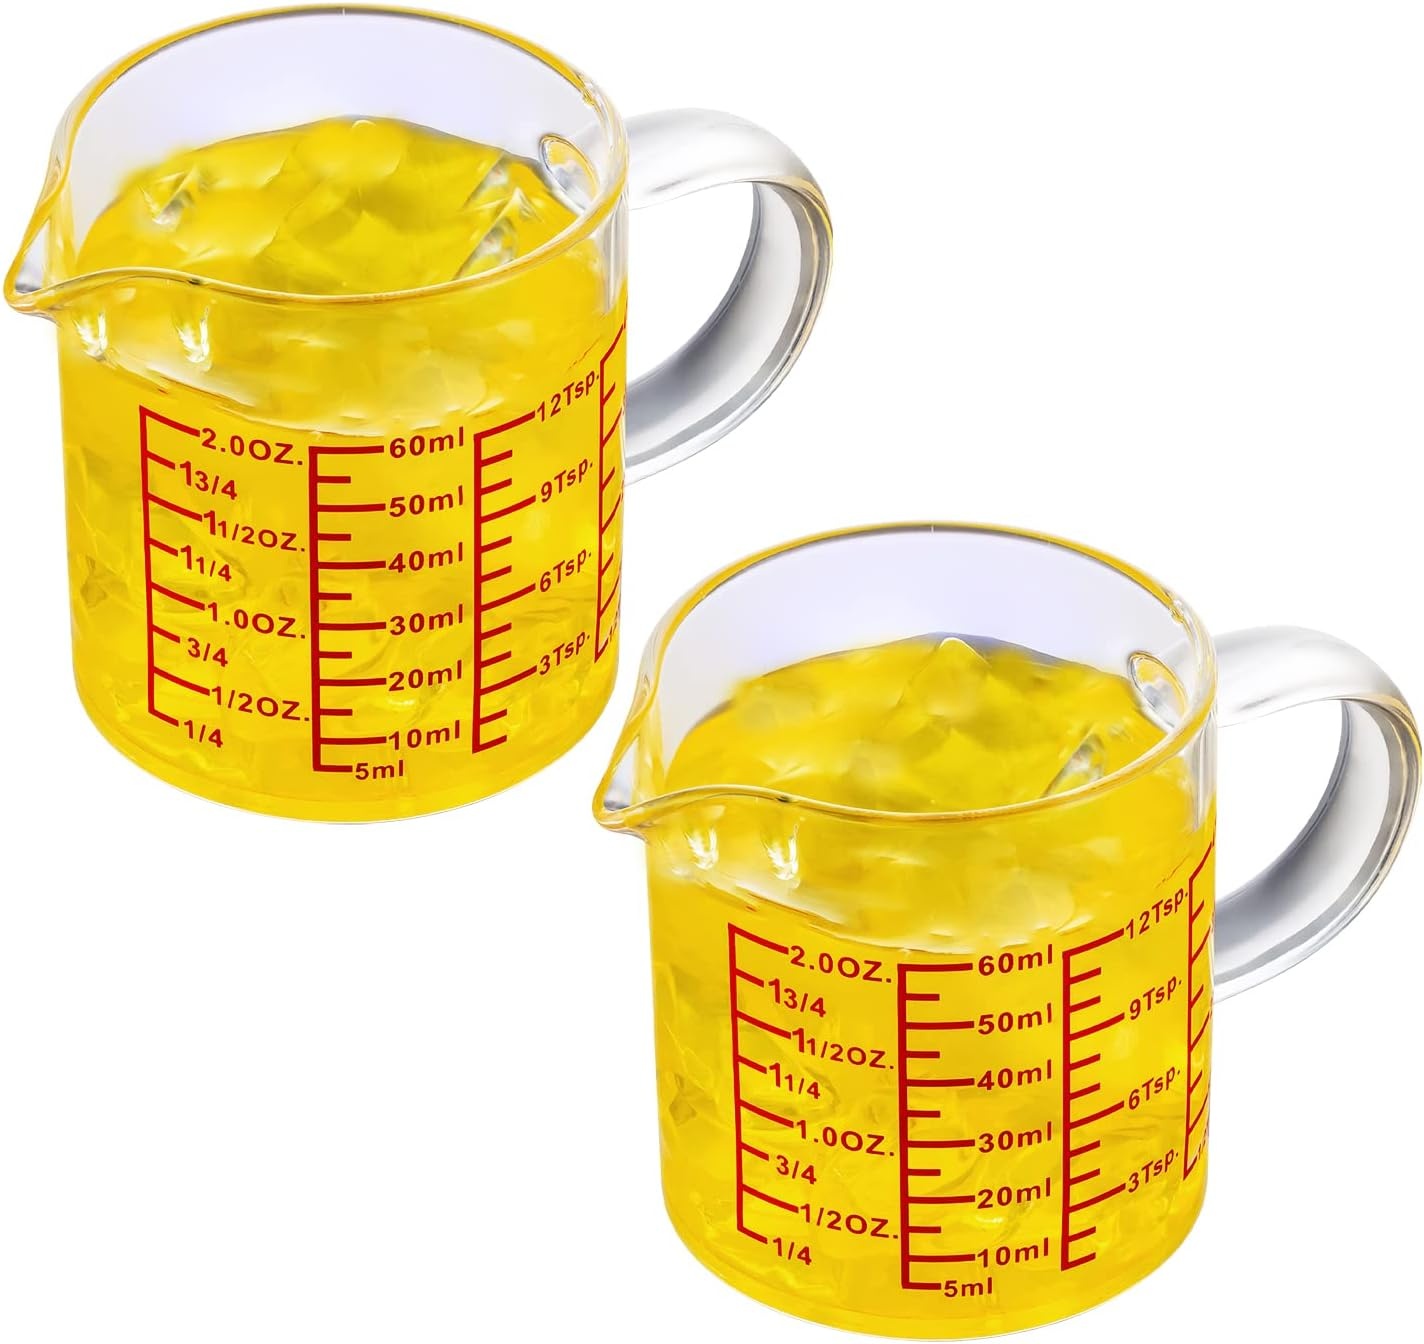
Measure Glass -[Insulated handle | V-Shaped Spout]-Made of High Borosilicate Glass Measuring for Kitchen or Restaurant, Easy to Read, 60 ML (2 Oz) 丨(2 Pack)
Overview Color : Clear Material : High Borosilicate Glass Capacity : 2 ounces Brand : Ackers BORO3.3 Item dimensions L x W x H : 4.1 x 3 x 3.74 inches About this item MORE ACCURATE MEASUREMENTS: The package contains 2Pcs measuring glasses.This small size glass features easy-to-read and finer lines, making every measurement just what you need. STURDY CONSTRUCTION: Made of high borosilicate glass. Special weighted base helps reduce tipping for less mess.Suitable for gas stove, microwave oven, electric ceramic stove, oven and refrigerator, not safe in induction cooker CONVENIENT INDICATIONS: With line markings graduated in teaspoons, tablespoons, fluid ounces, and millilters all the way up to 2oz, this mini measuring glass has the information you're looking for. the dishwasher is safe, but as time goes by, the dishwasher will affect the measurement marks V-SHAPED NOZZLE：The wide mouth design of the cup is easy to clean. V-shaped nozzle, liquid can be poured directly, easy to drain. Convenient insulated handle Steadier than Using Measuring Spoons: This measuring glass isn't just ideal for spices and oils. It's also great for measuring small increments of liquids, so try using it to craft the perfect cocktails!
Brand: AckersBORO33
Category: Home & Garden > Kitchen & Dining > Kitchen Tools & Utensils > Measuring Cups & Spoons > Measuring Cups